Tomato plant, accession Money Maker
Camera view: horizontal (90 deg, fisheye); turntable rotation: 270 degrees
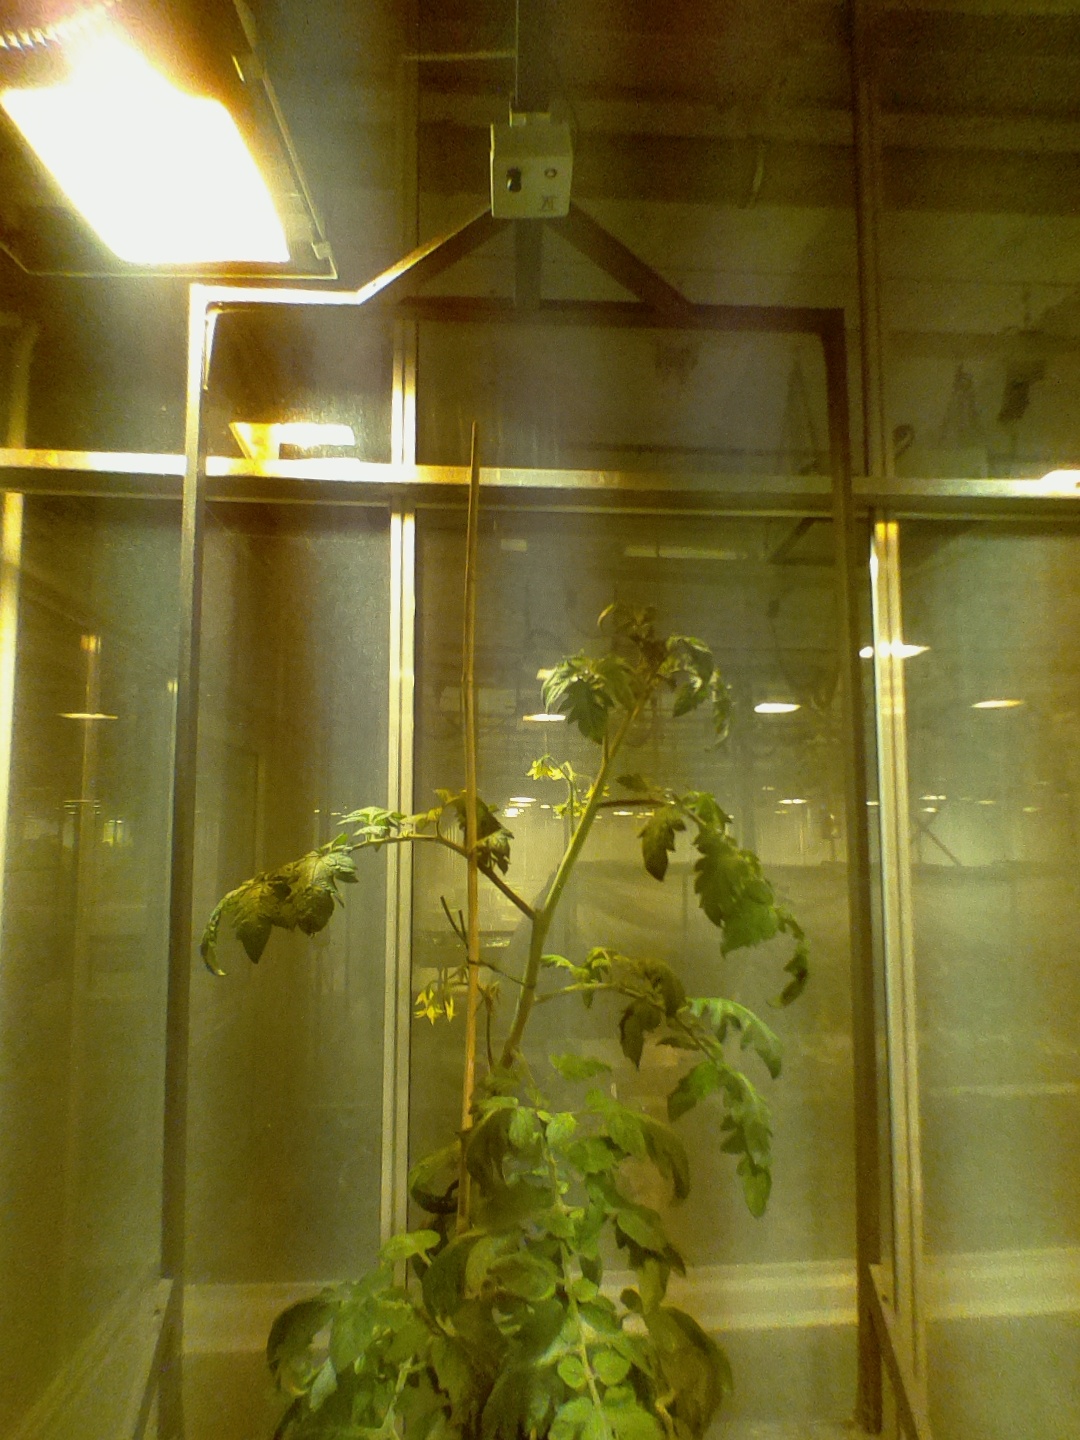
BBCH growth stage 69: End of flowering, 90%-100% of flowers open, more petals falling